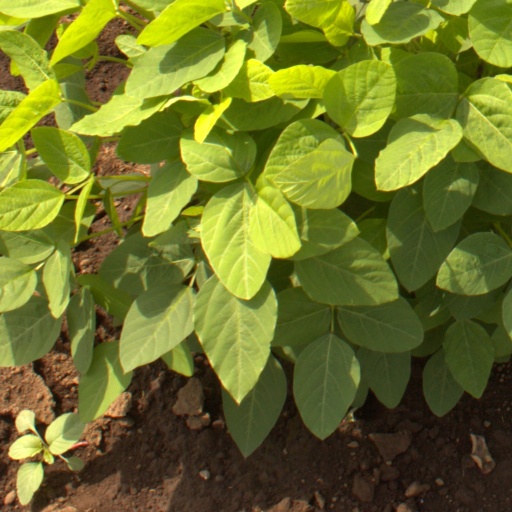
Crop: soybean